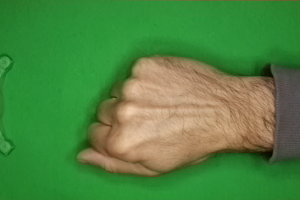
Label: rock